Shevchenko National Reserve

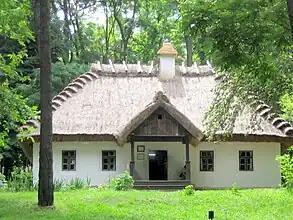
"Taras' room", an 1884 built museum renovated in 1991

On May 22, 1861, famous Ukrainian poet Taras Shevchenko was buried on a Chernecha Hill, which afterwards became known as Taras Hill. In 1884, the first folk museum of Taras Shevchenko was built on Taras Hill and a monumental cast-iron cross-monument designed to Viktor Sychuhov was erected. On June 10, 1918, the Council of Ministers of the Ukrainian State recognized the tomb of Taras Shevchenko as national property. In August 1925 Tarasova Hill was recognized as a reserve.